San Vittorino, Cittaducale

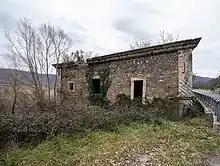
Ruins of the church in 2023

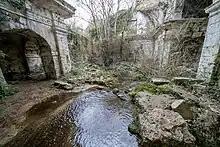
Interior

San Vittorino is a Baroque former Roman Catholic church in Cittaducale, province of Rieti, region of Lazio, Italy. Soon after completion in 1613, the church collapsed into a sinkhole, and the roofless ruins remain, with the facade sheltering a mineral-water pool that streams out the former portal. The combination of ruins and nature create an air of mystery; the church was used in some of the scenes of the movie "Nostalghia".